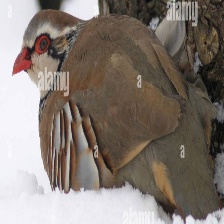
Species: SNOW PARTRIDGE
Scientific name: LERWA LERWA
ImageNet parent category: partridge